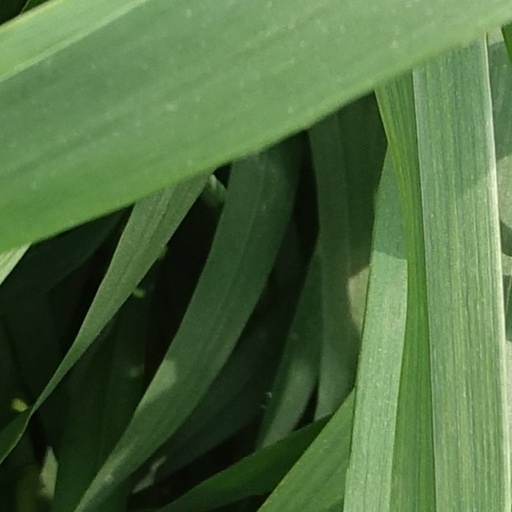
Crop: wheat